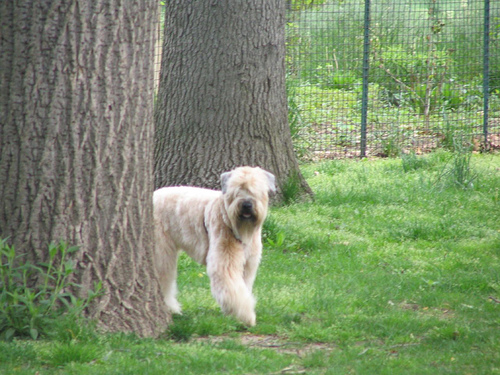
Animal: dog
Breed: wheaten_terrier